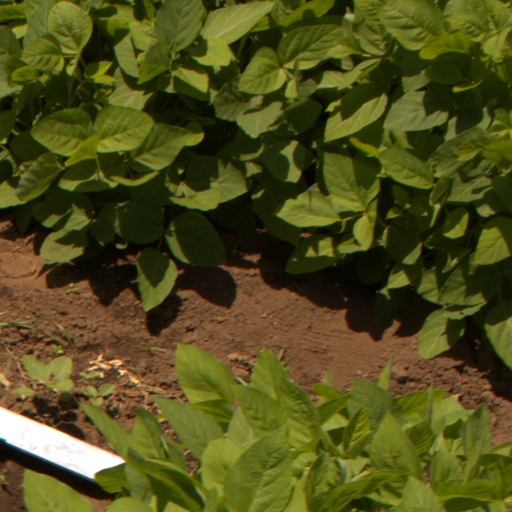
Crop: soybean